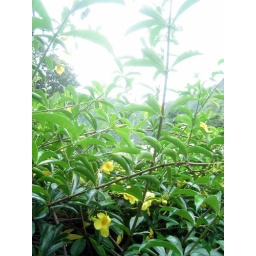
Some yellow flowers growing in hedge row along the side of the road in Waipi'o valley.